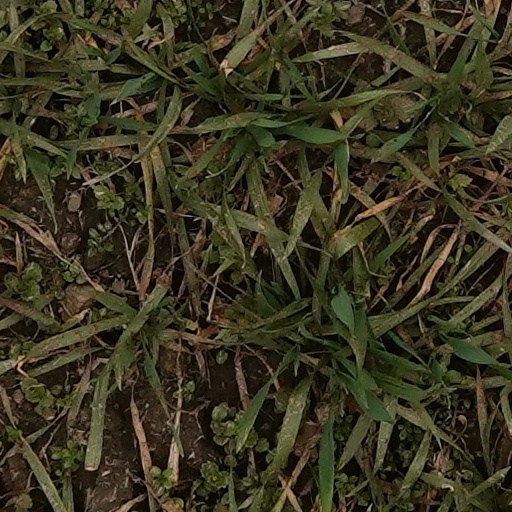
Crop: wheat